1445

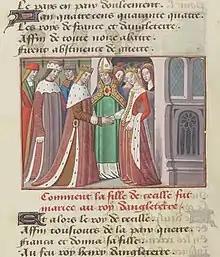
April 23: King Henry VI of England marries Margaret of Anjou.

Year 1445 (MCDXLV) was a common year starting on Friday of the Julian calendar.